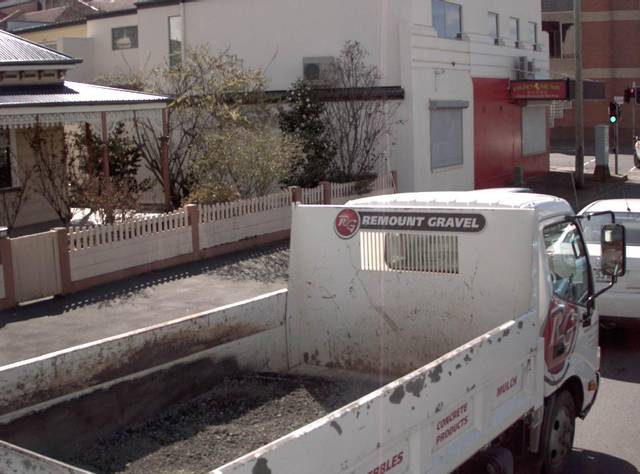
Region: Australia
Coordinates: -41.441, 147.132